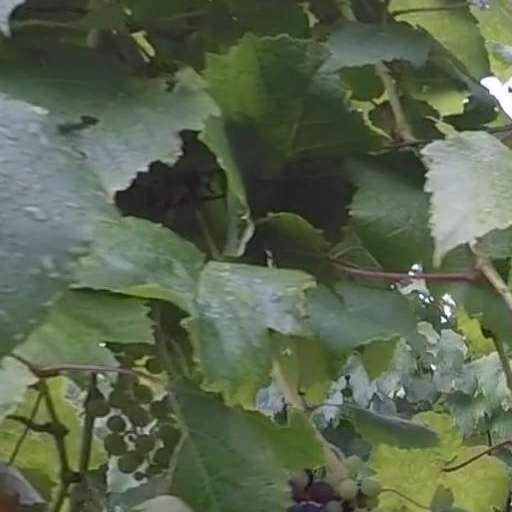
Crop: grape